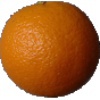
Label: Orange 1